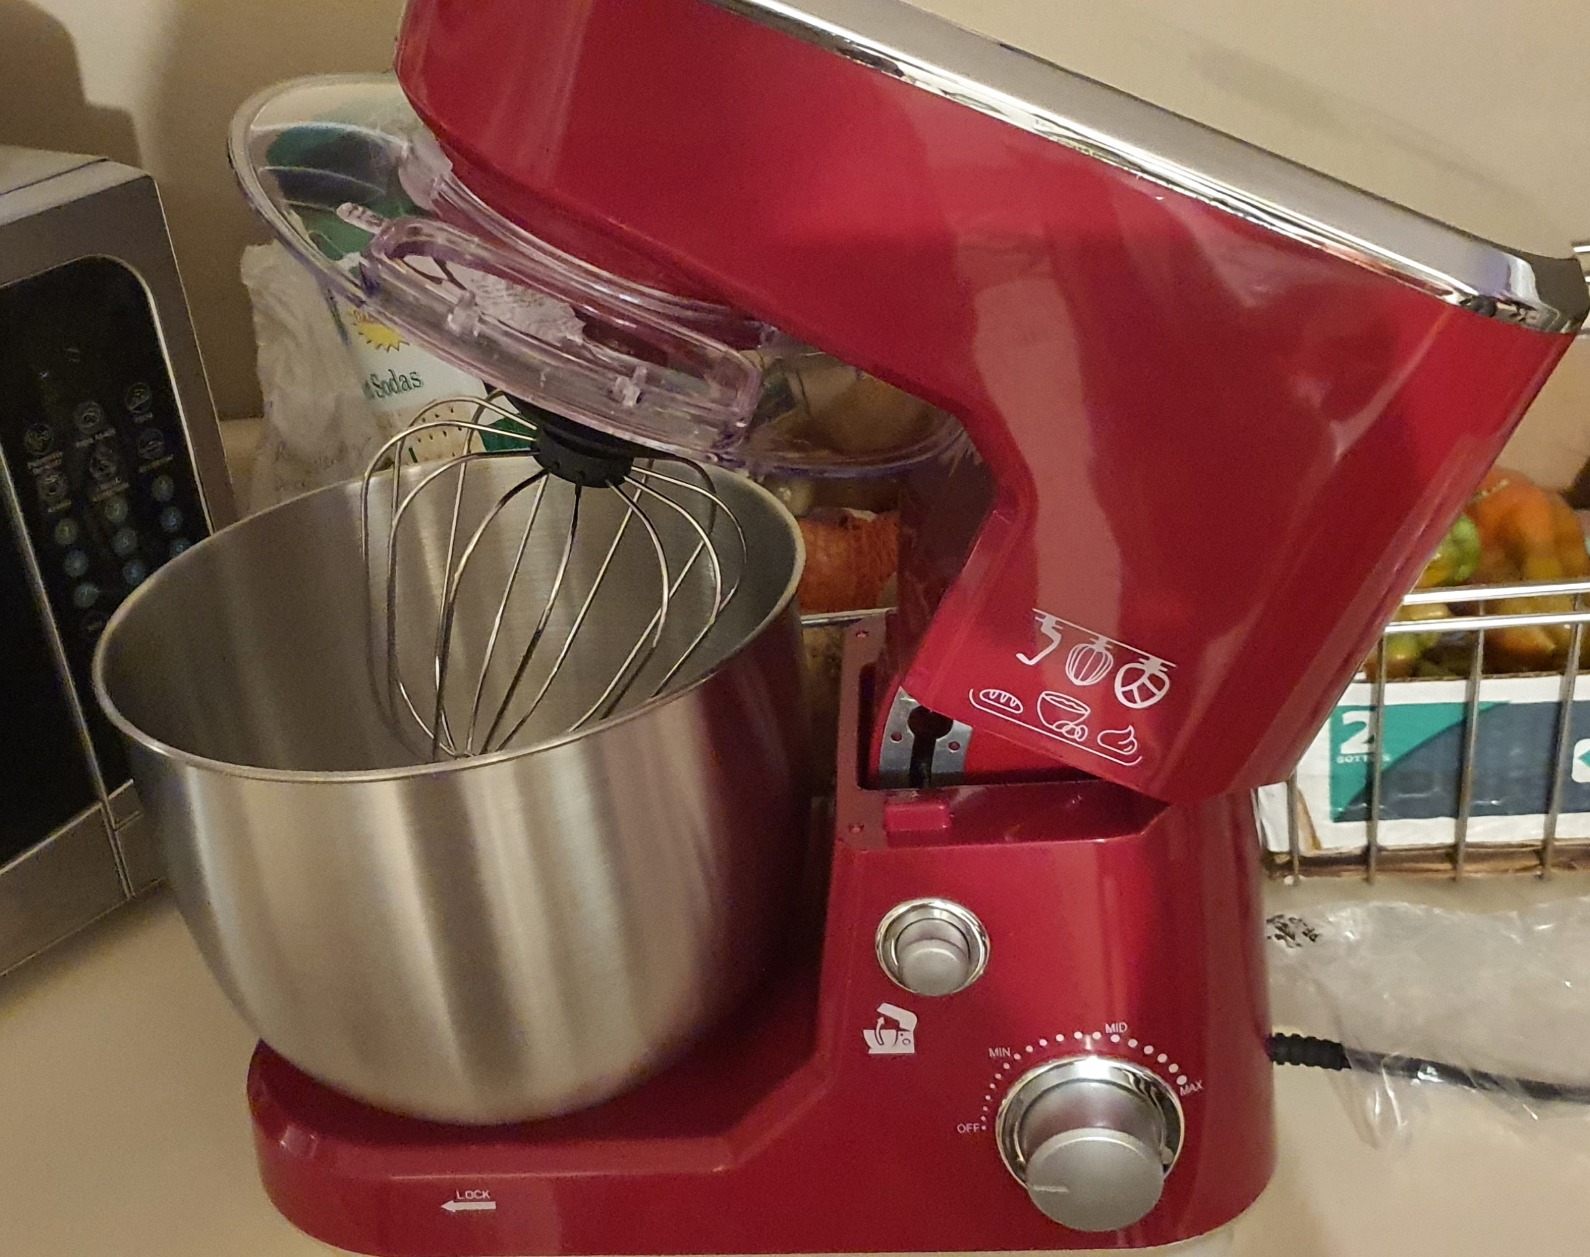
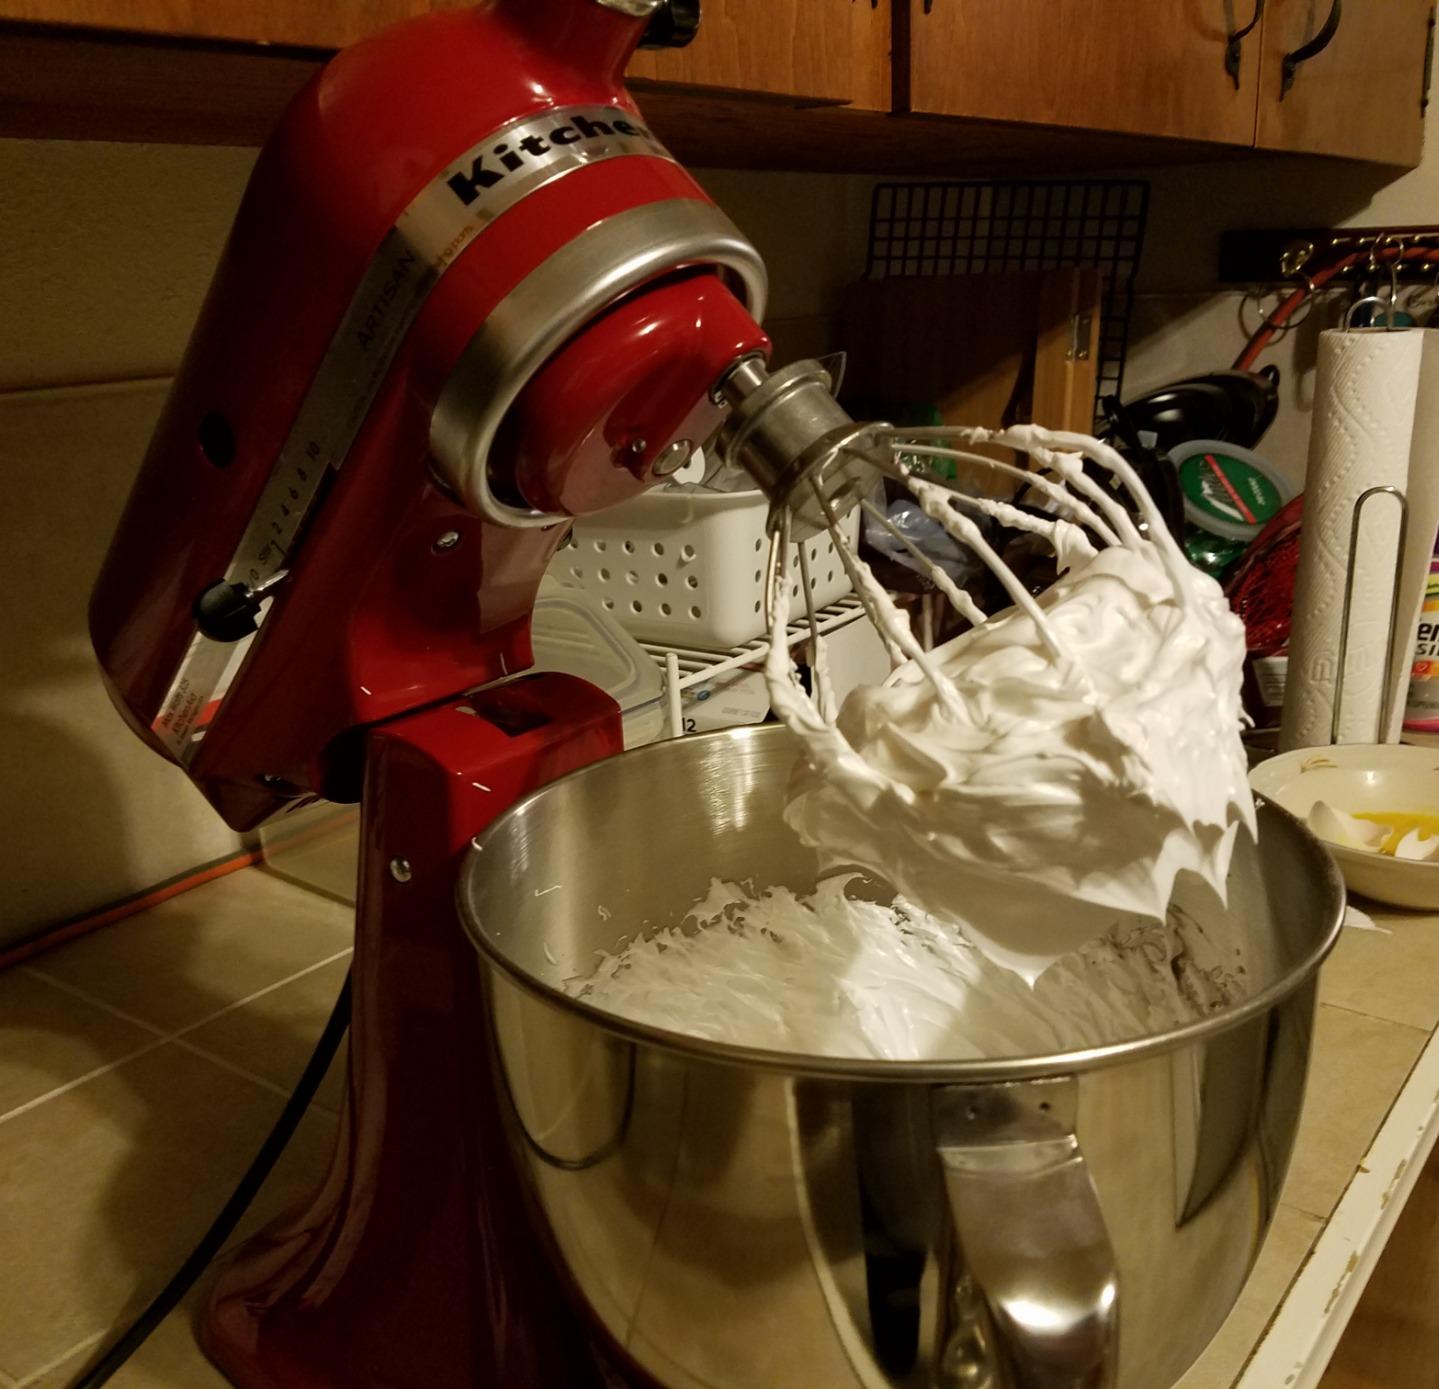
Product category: items_mixer
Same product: no